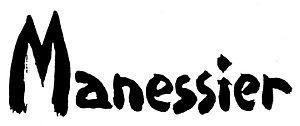
Signature du peintre Alfred Manessier, scan d'après carton d'invitation. This signature is believed to be ineligible for copyright and therefore in the public domain because it falls below the required level of originality for copyright protection both in the United States and in the source country (if different). In this case, the source country (e.g. the country of nationality of the signatory) is believed to be France. Cette image ou le texte qui y est représenté est seulement composé de formes géométriques simples et de texte. Elle n’atteint pas le seuil d'originalité nécessaire pour la protection du droit d’auteur, et est donc du domaine public. See autographs of Magritte (Commons, 29 août 2007) and Picasso (Commons, 30 décembre 2007)
Alfred Manessier, né le 5 décembre 1911 à Saint-Ouen et mort le 1ᵉʳ août 1993 à Orléans, est un peintre non figuratif français, considéré comme un des maîtres de la nouvelle École de Paris.